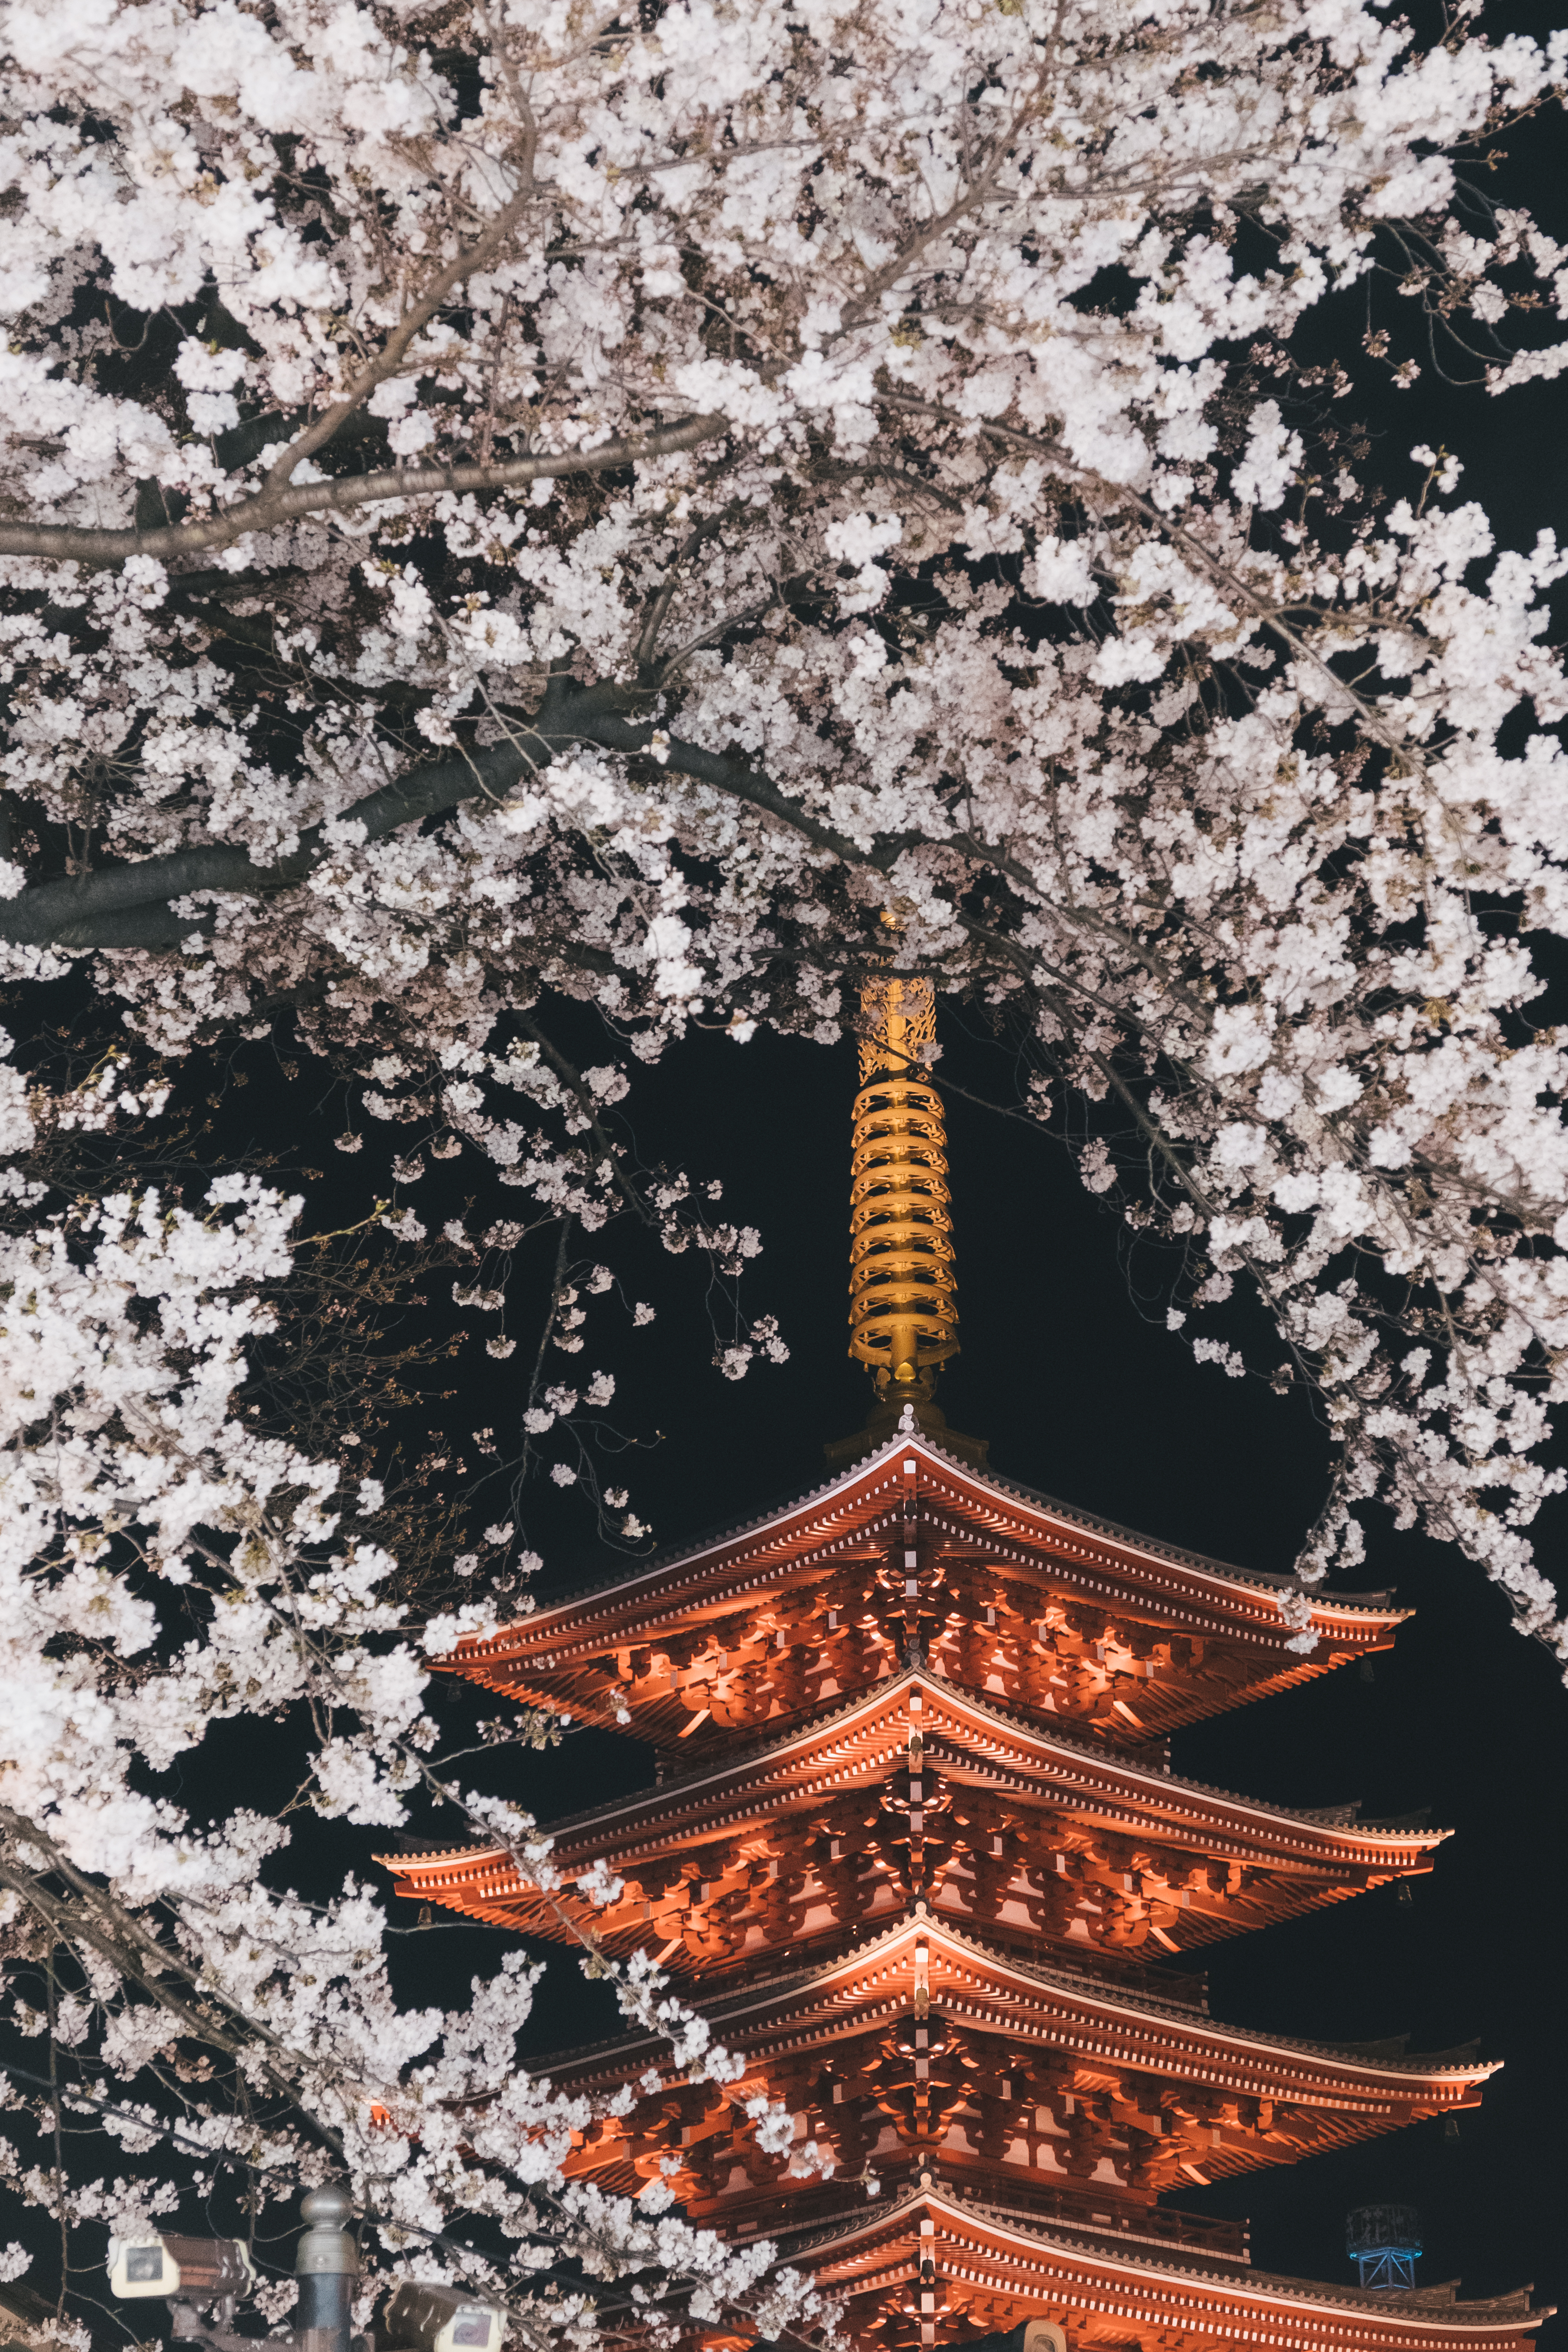
flower, photograph, building, branch, tower, twig, skyscraper, plant, blossom, event, stock photography, city, tree, facade, art, pagoda, spire, prunus, midnight